Answer in natural language. Estimate the real world distances between objects in the image. Which object is closer to tall lamp with spheres and fabric shade (marked A), armchair (marked B) or Window (marked C)? Choose between the following options: armchair (marked B) or Window (marked C)
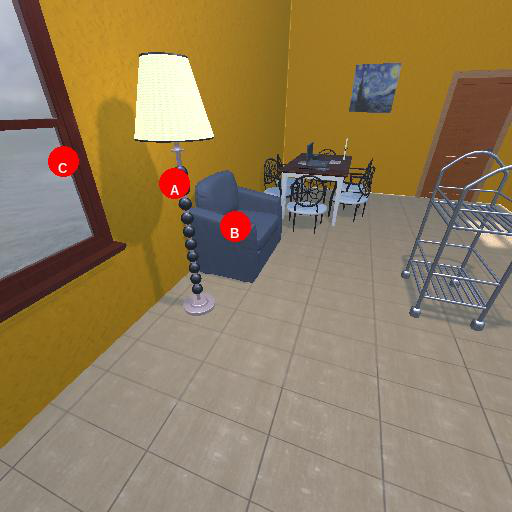
<answer>armchair (marked B)</answer>